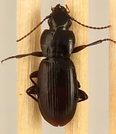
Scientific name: Pterostichus restrictus
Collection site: Niwot Ridge NEON (NIWO), plot NIWO_001